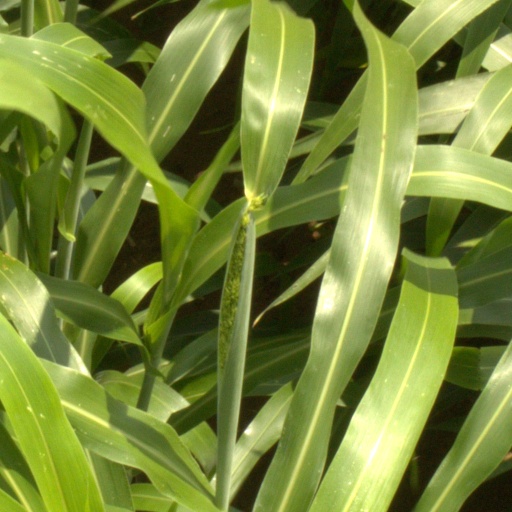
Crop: sorghum